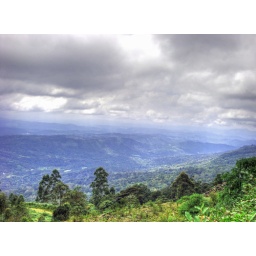
Cloudy sky over the hill